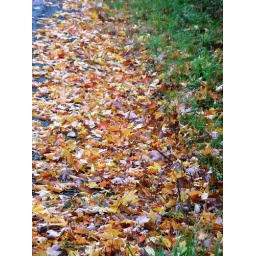
Leaves by the roadside for a natural and colorful border to a country road